1st Provisional Marine Brigade

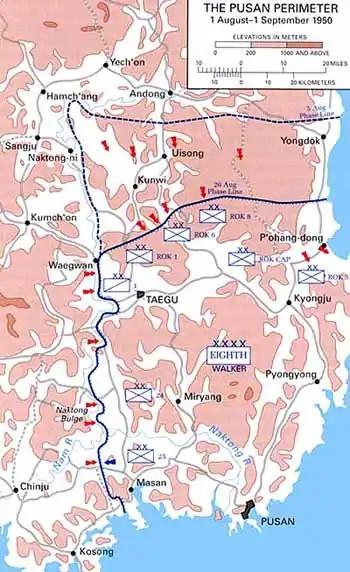
A map of a perimeter on the southeastern tip of a land mass

Immediately north on the line, the 1st Provisional Marine Brigade was desperately needed to break a stalemate between the U.S. 24th Infantry Division and the NK 4th Division. Beginning at midnight on the night of 5–6 August, North Koreans had begun crossing the Naktong River at the Ohang ferry site, south of Pugong-ni and west of Yongsan, carrying light weapons and supplies over their heads or on rafts. At 02:00 on the morning of 6 August, the North Koreans began engaging the 3rd Battalion, U.S. 34th Infantry Regiment, and moved forward after a short fight, attempting to penetrate the lines to Yongsan. The North Korean infantry forced the 3rd Battalion back, and the battalion abandoned its command post to consolidate its positions. The North Koreans surprised the Americans, who had been expecting an attack from further north, and captured a large amount of American equipment. The attack threatened to split the American lines and disrupt supply lines to the north.